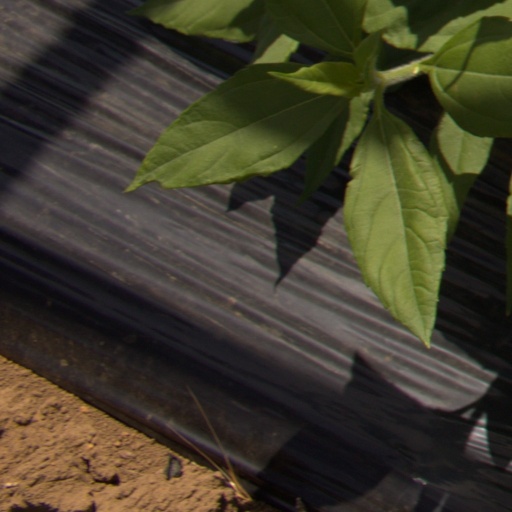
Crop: Jerusalem artichoke